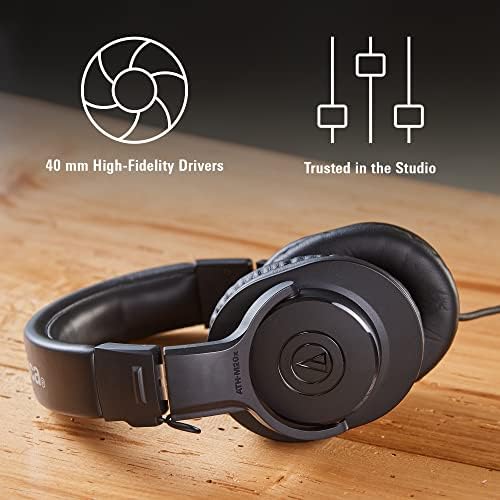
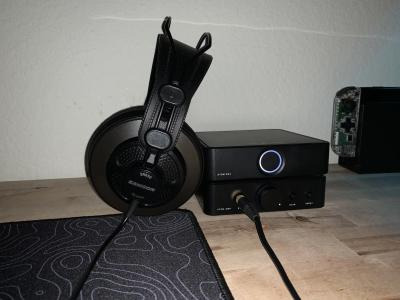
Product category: headphones
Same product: no